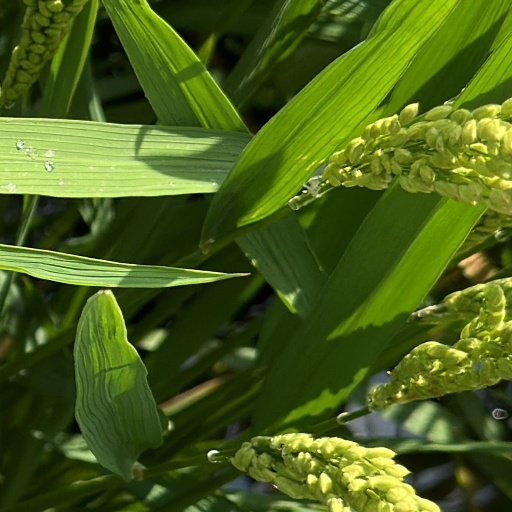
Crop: rice